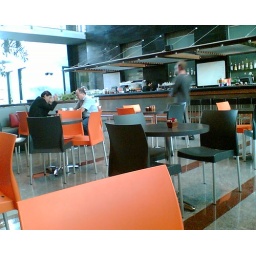
capiteria in matam glass building